Ugly Kid Joe

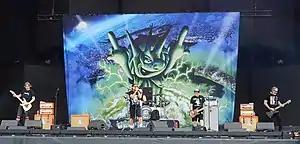
Ugly Kid Joe at Hellfest 2022

Ugly Kid Joe is an American hard rock band from Isla Vista, California, formed in 1989. The band's name spoofs the glam metal band Pretty Boy Floyd's name.